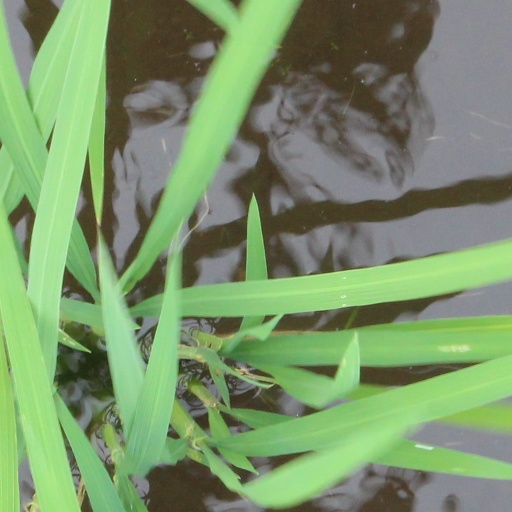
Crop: rice